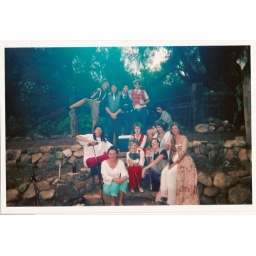
afternoon by the rock wall